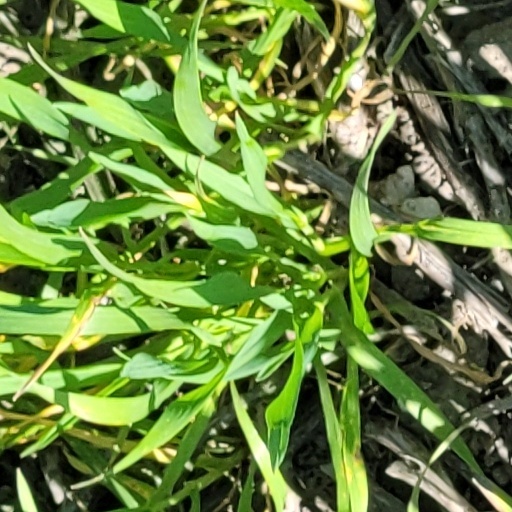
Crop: wheat